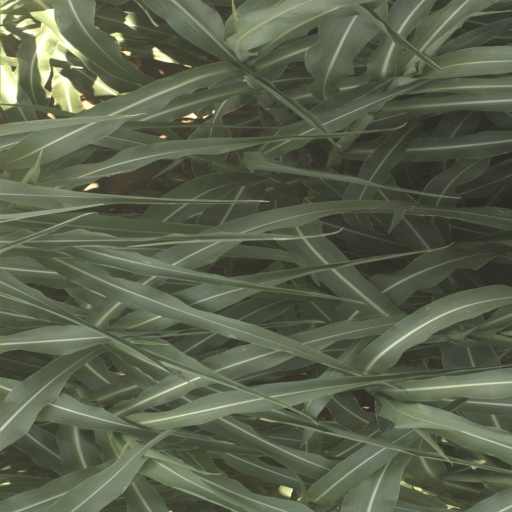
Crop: sorghum